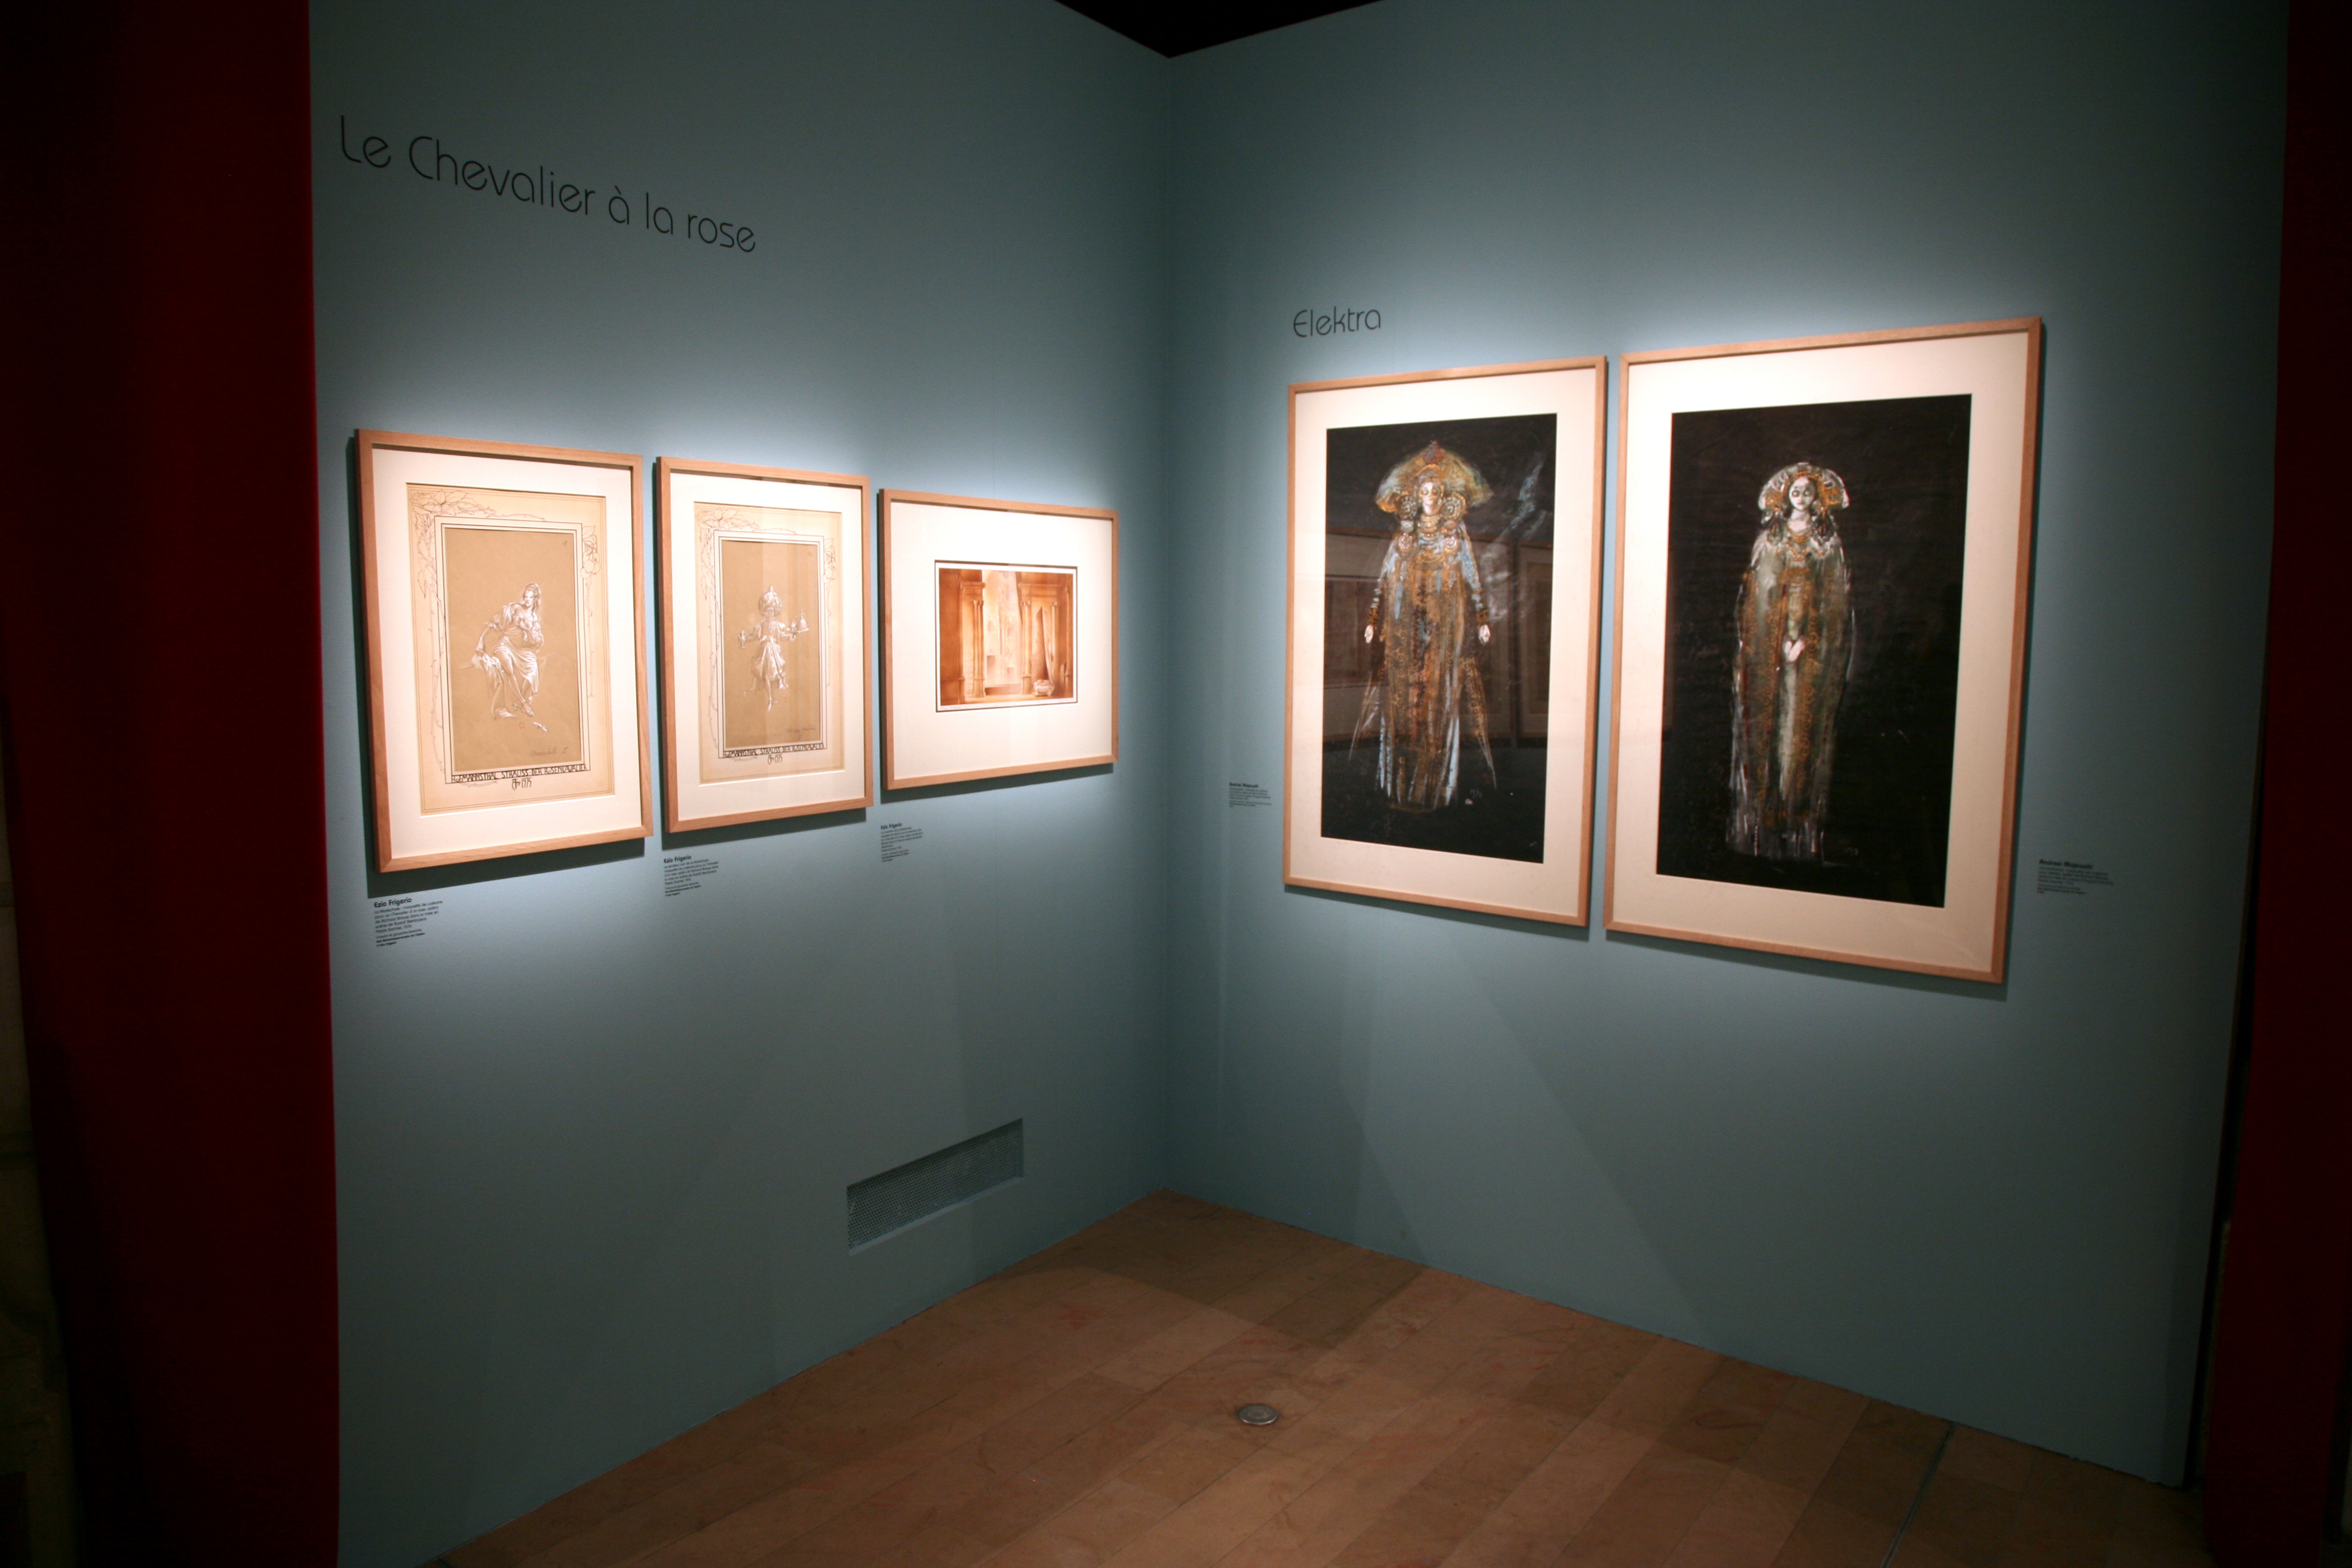
paris, museum, opera, interior design, art, exposition, design, bnf, tourist attraction, exhibition, palaisgarnier, operadeparis, liebermann, rolfliebermann, modern art, art gallery, art exhibition